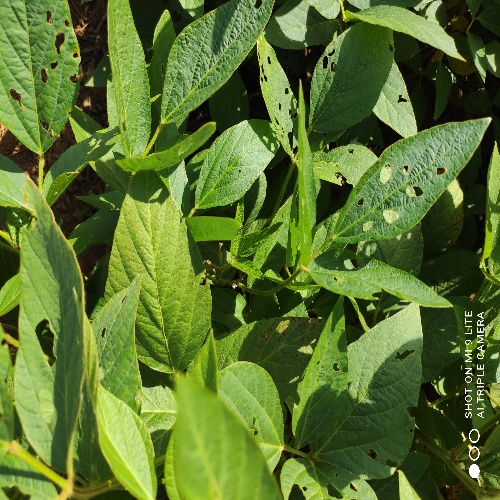
Label: Caterpillar